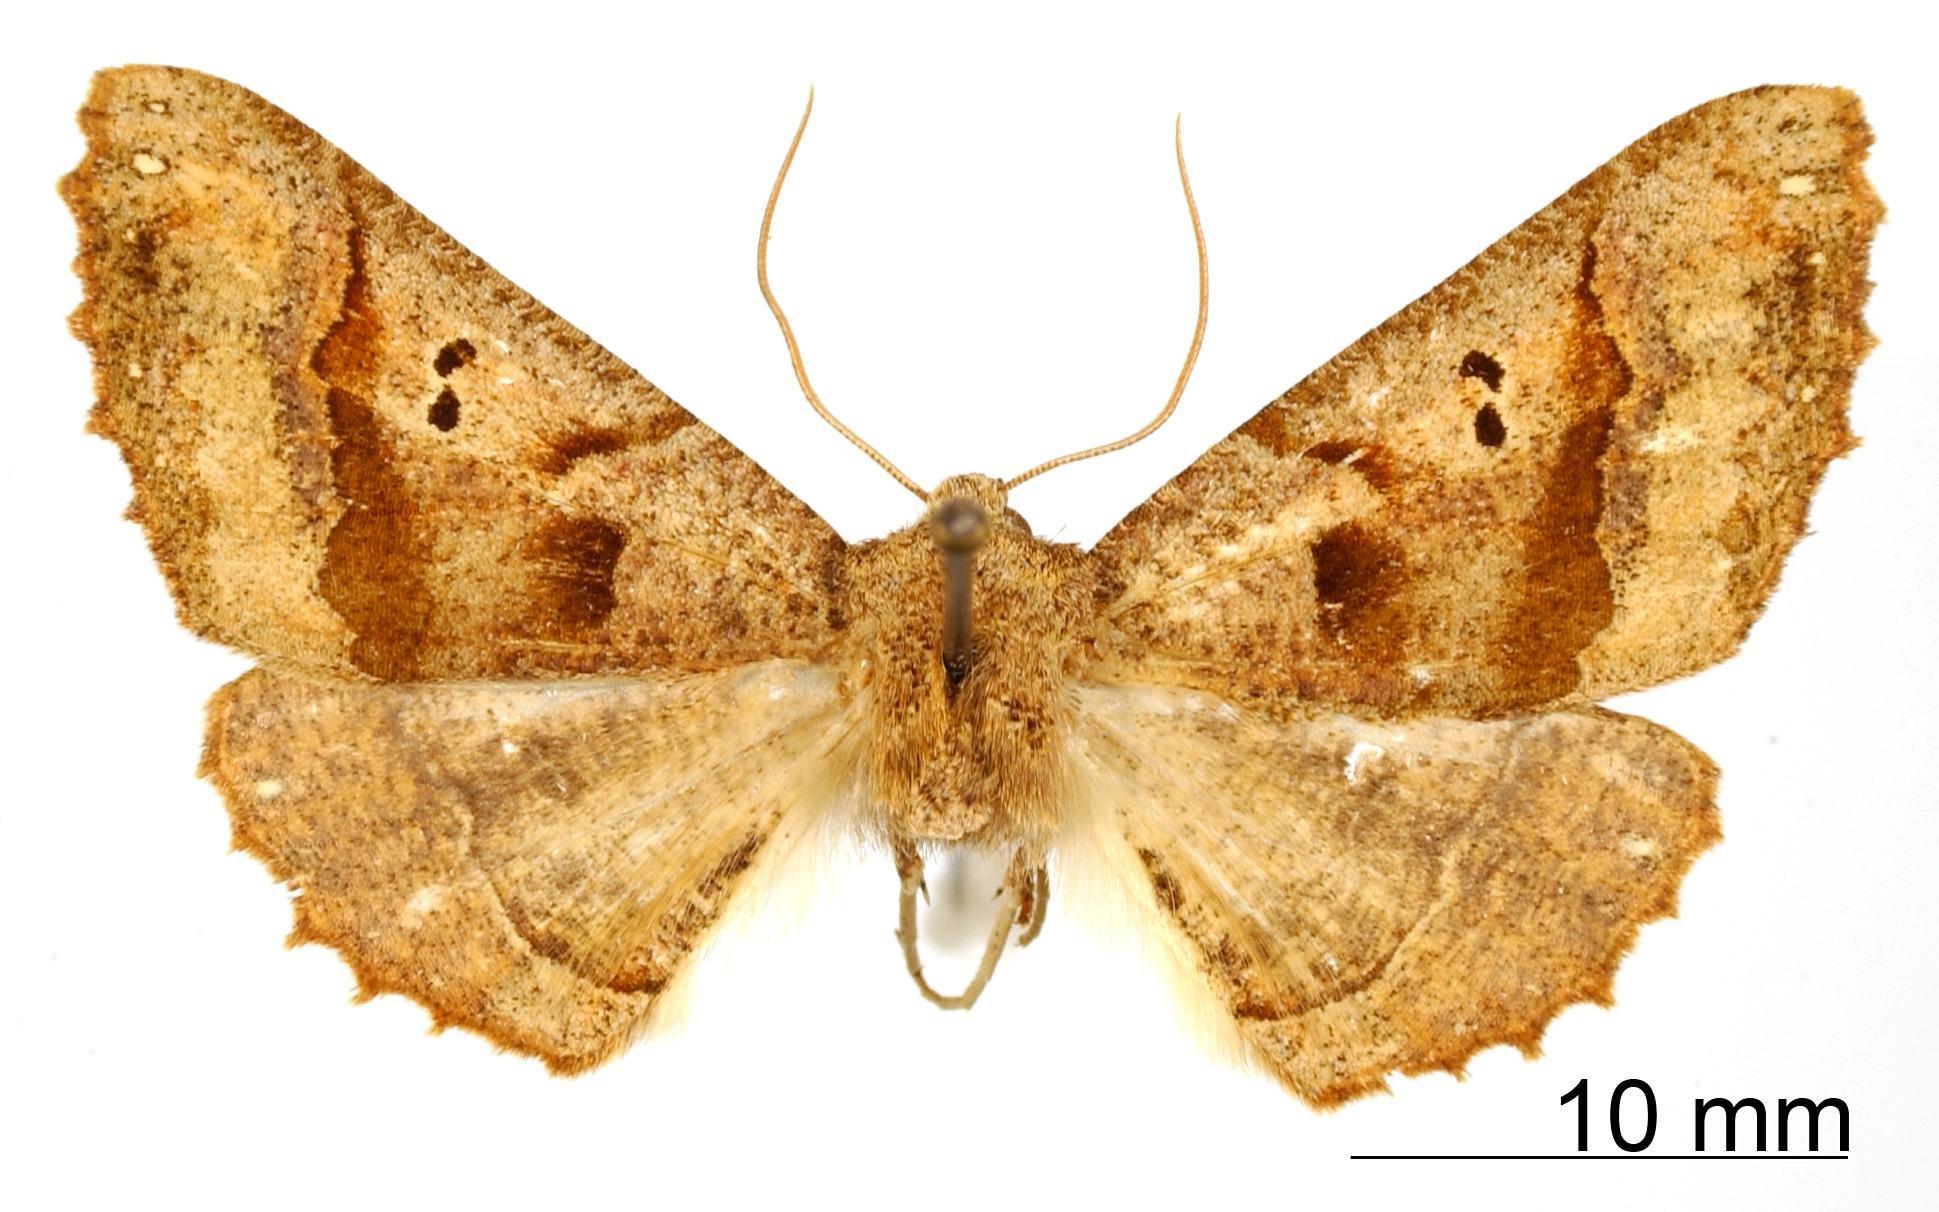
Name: Pero subangulosa
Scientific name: Pero subangulosa Poole, 1987
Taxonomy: Animalia, Arthropoda, Insecta, Lepidoptera, Geometridae, Ennominae
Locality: Incachaca, Cochabamba, Bolivia, Bolivia